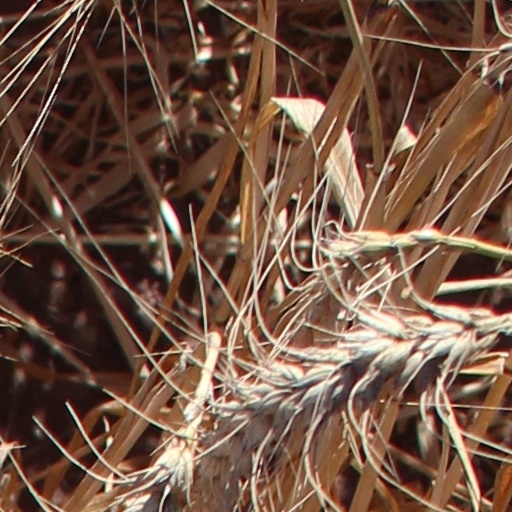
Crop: wheat